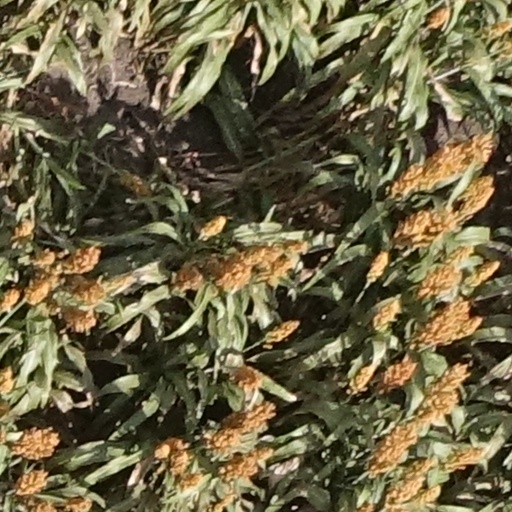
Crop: sorghum